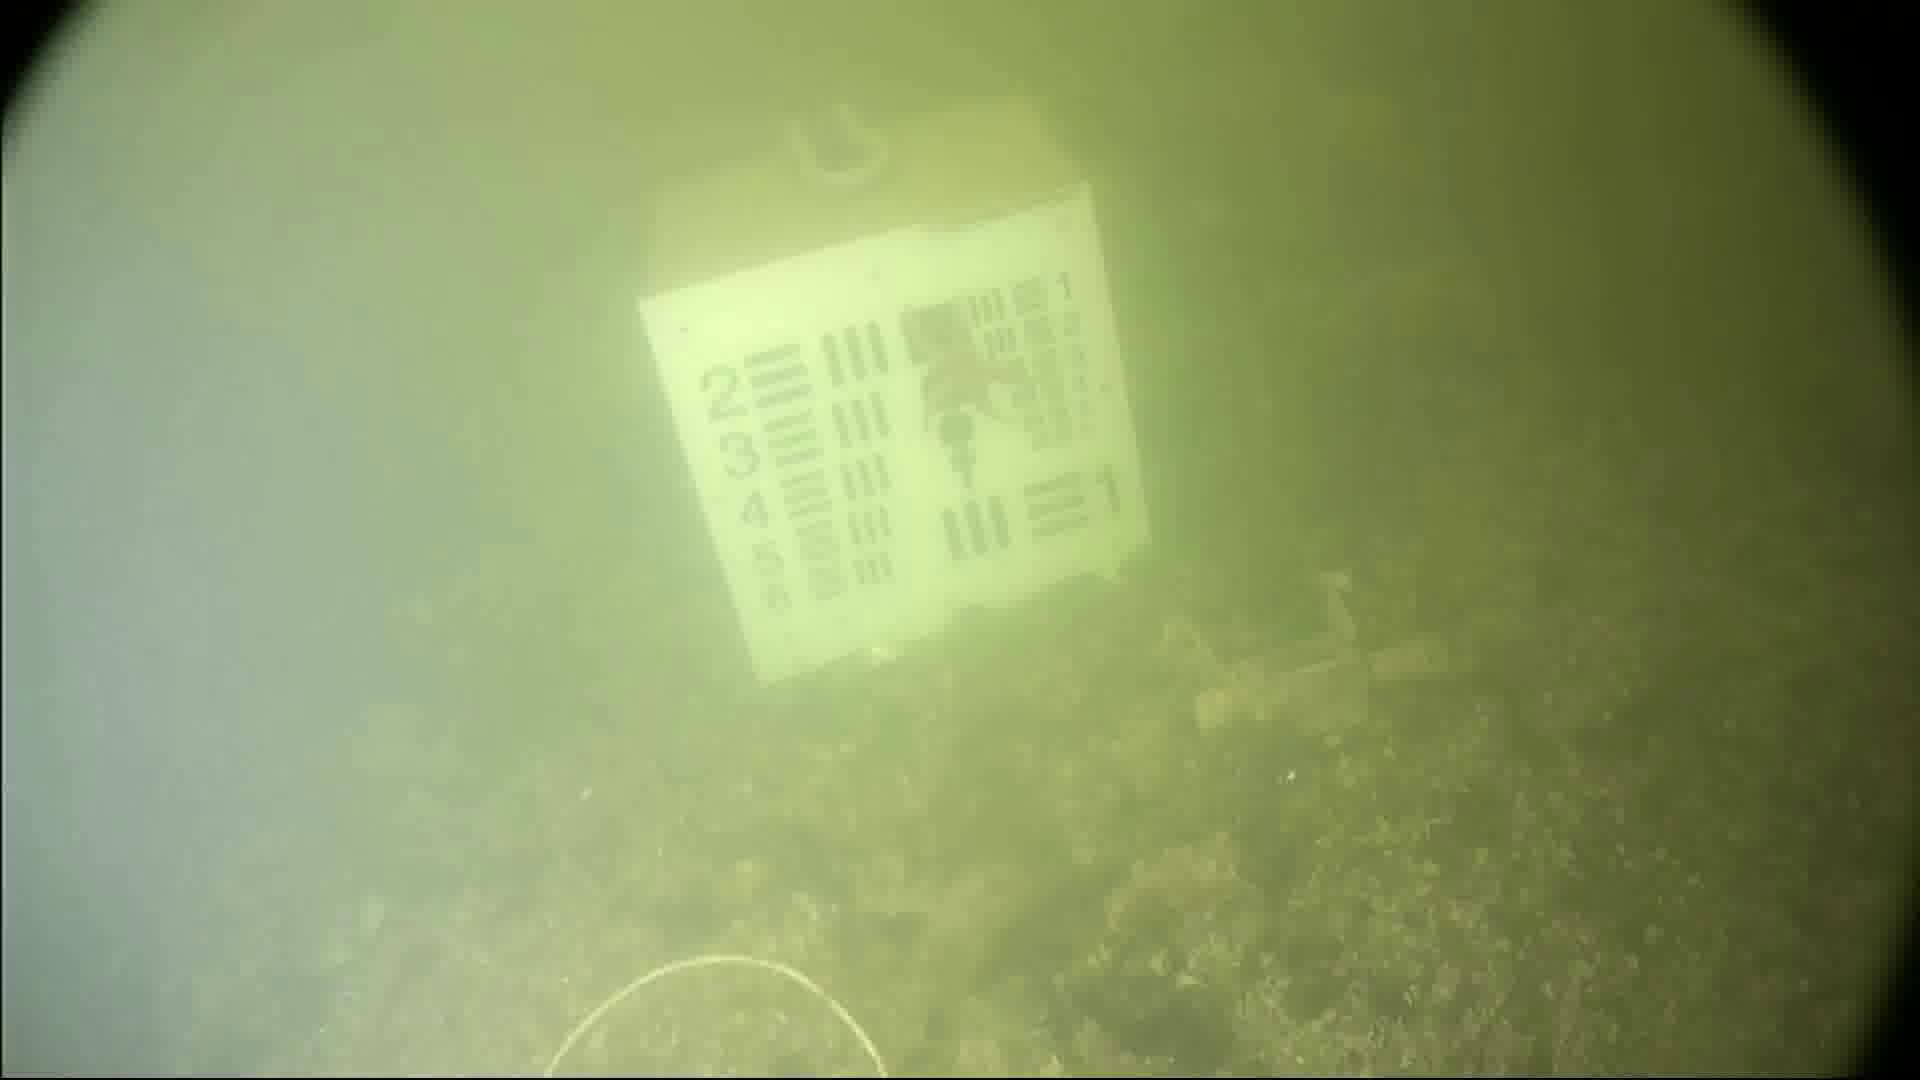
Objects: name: starfish